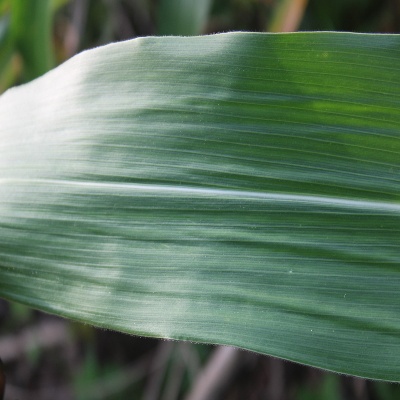
Crop: Maize
Condition: healthy